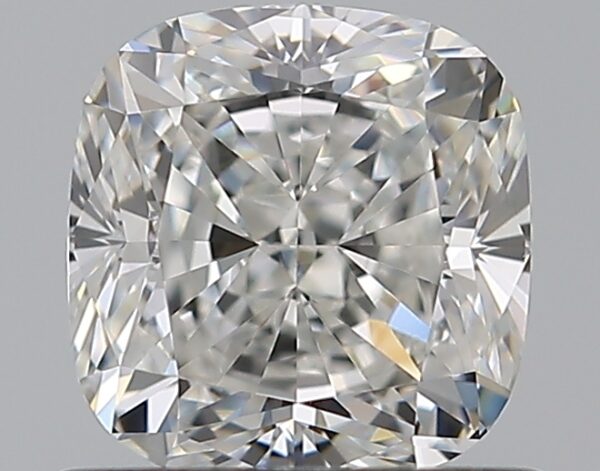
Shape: cushion
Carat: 0.71
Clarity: IF
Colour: G
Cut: EX
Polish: EX
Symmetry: VG
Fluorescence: N
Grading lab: GIA
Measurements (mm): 5.15 x 4.92 x 3.33